New York State Route 17

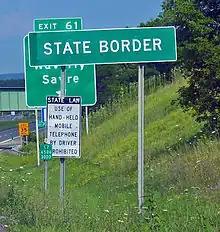
Sign along eastbound NY 17 marking return to New York after its brief foray into Pennsylvania

From Elmira to Binghamton, NY 17, the Erie Railroad (now operated by Norfolk Southern as the Southern Tier Line), and its old alignments generally stay close together. They follow the Chemung River to exit 60 (US 220 in South Waverly, Pennsylvania) and the Susquehanna River from east of exit 61 (Waverly, New York) to Binghamton; on the latter section, both NY 17C and NY 434 are old NY 17. Between the two rivers, which intersect in Pennsylvania, the general corridor runs just north of the state line in New York. NY 17 itself crosses into Pennsylvania for approximately between a point west of exit 60 and a point west of exit 61; additionally, all the ramps at exit 60 and portions of the eastbound ramps at exits 59A and 61 are in Pennsylvania. Despite being in Pennsylvania, it is still signed as NY 17, and these roadways are still maintained by the New York State Department of Transportation. At the Tioga County line near Waverly, I-86 temporarily terminates as NY 17 continues eastward toward Binghamton.